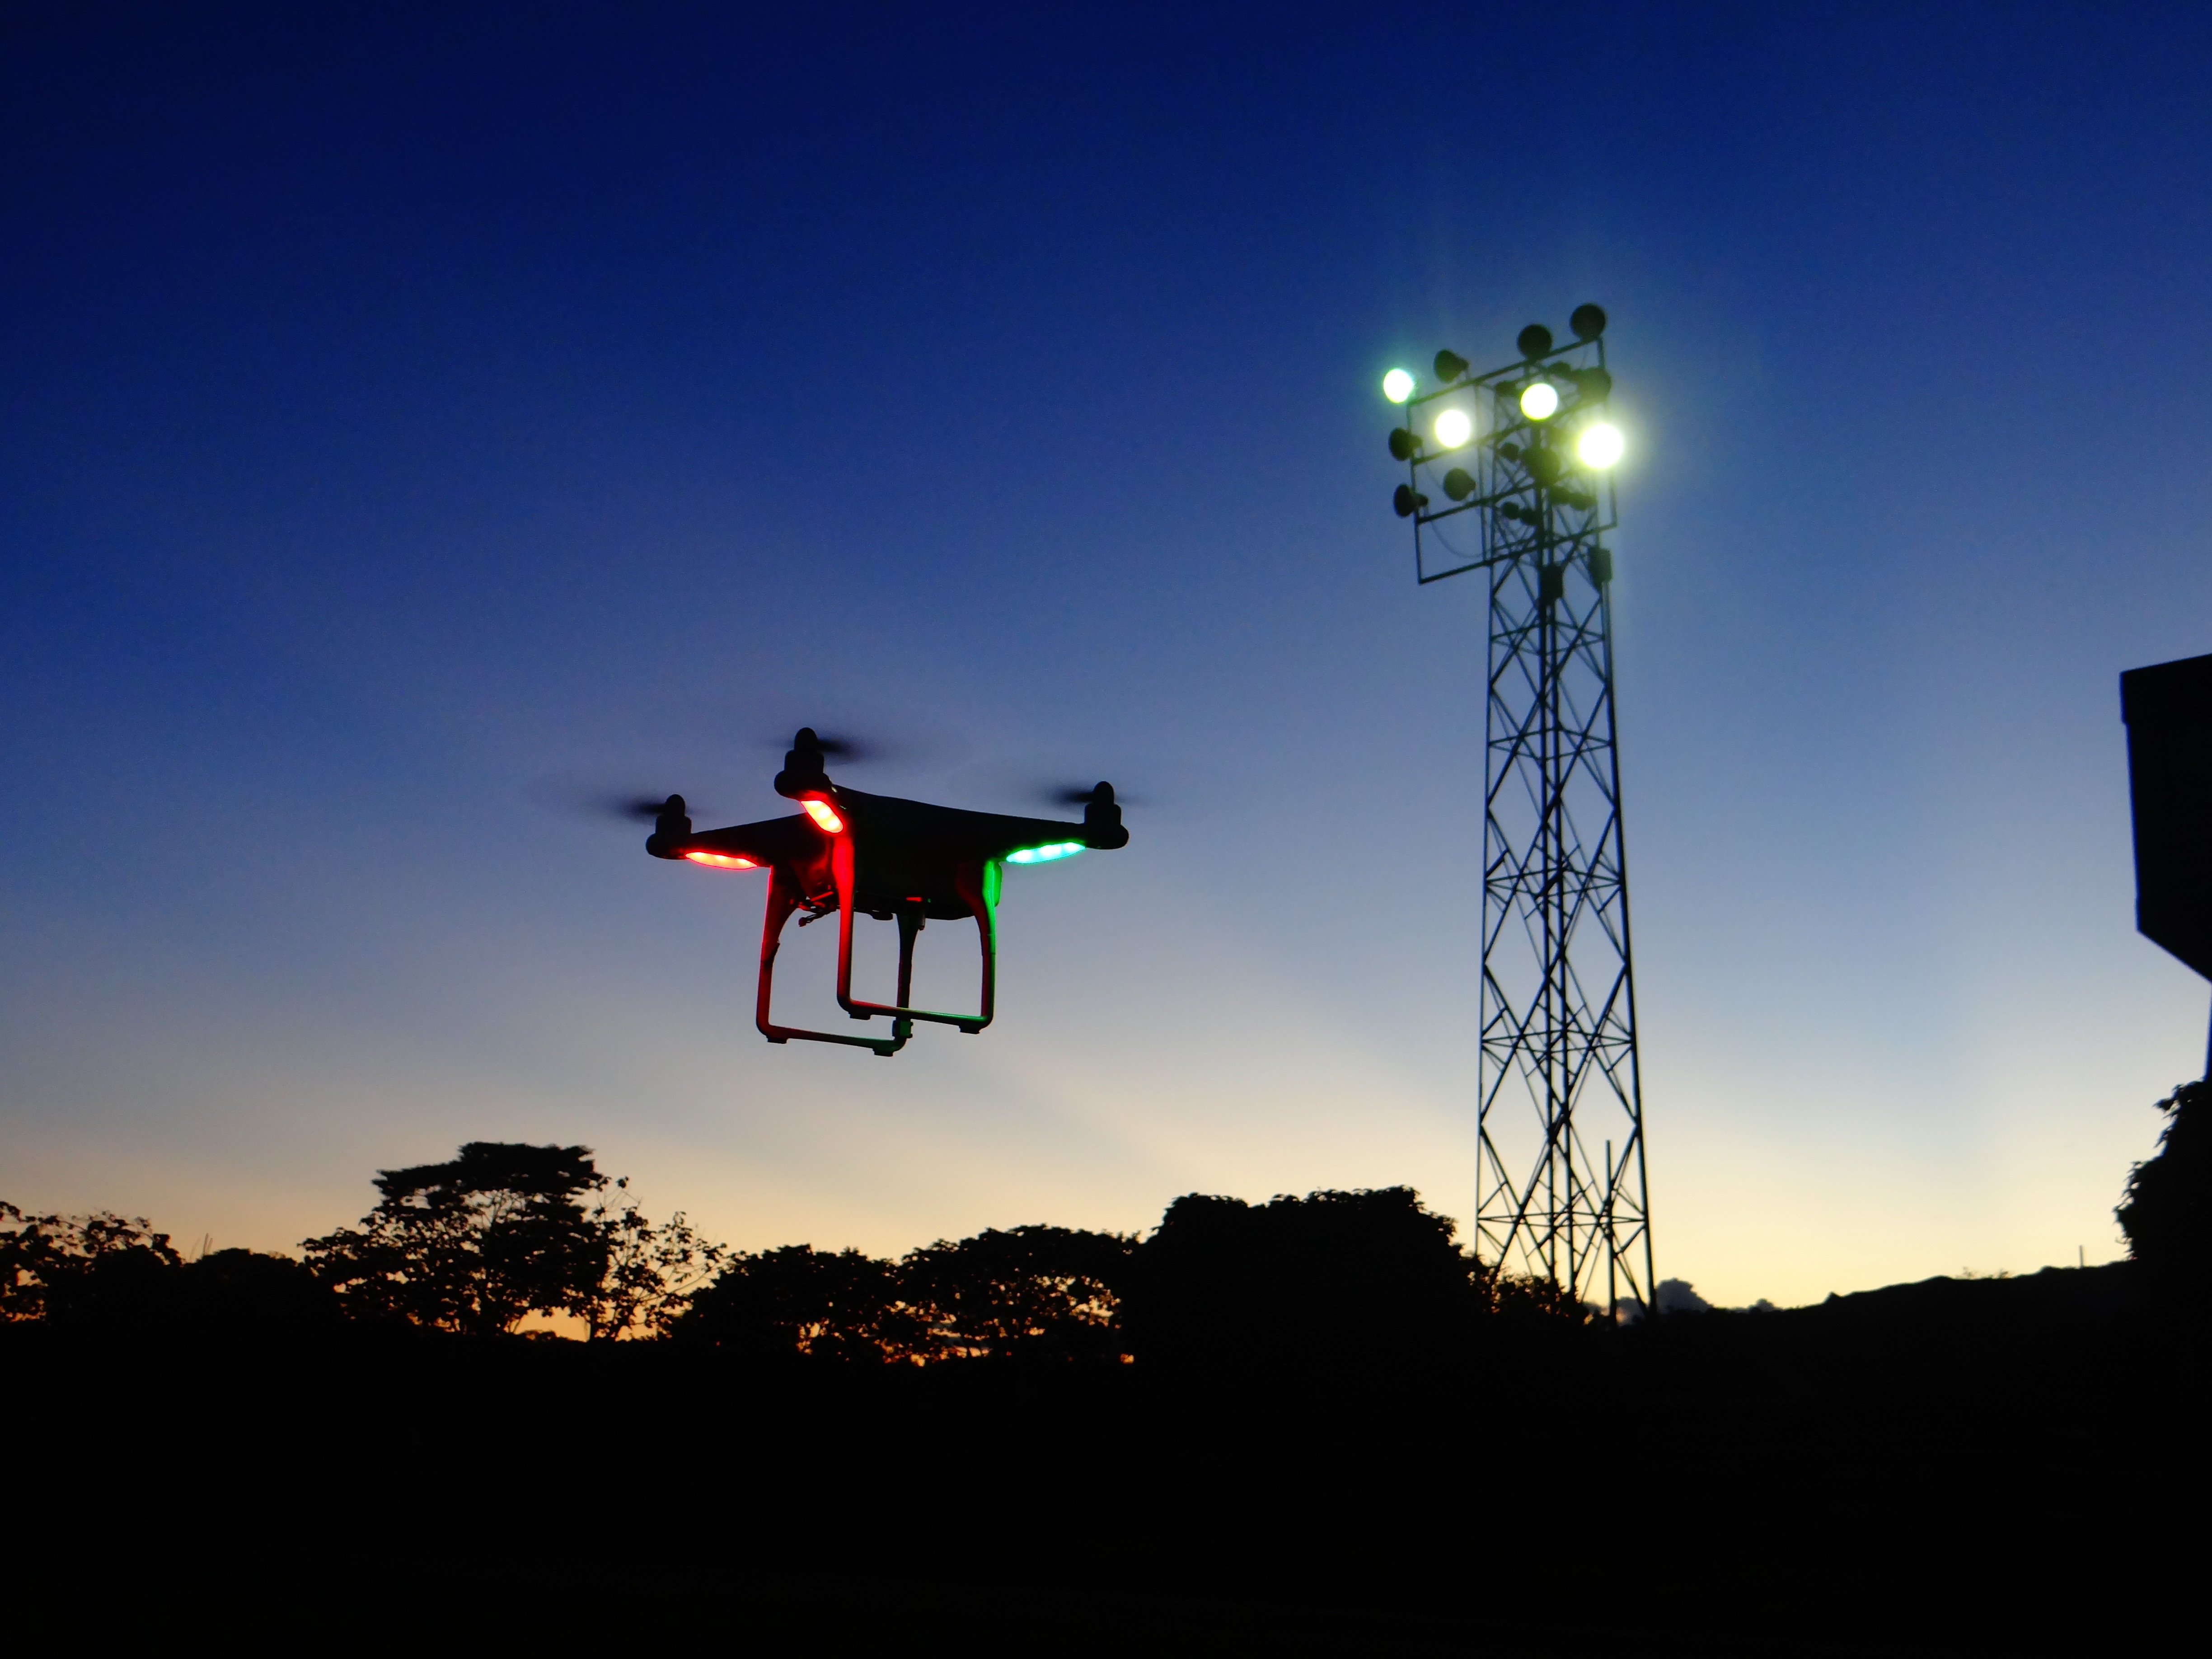
sky, sunset, night, aircraft, dusk, evening, vehicle, aviation, flight, lighting, atmosphere of earth